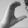
ASL letter: C